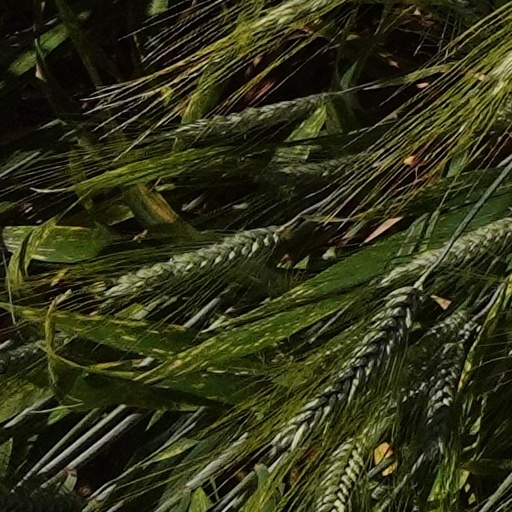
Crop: wheat